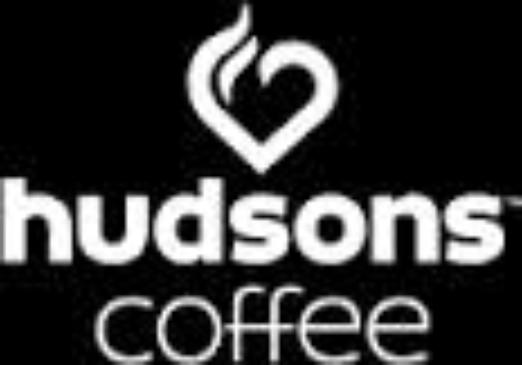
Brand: Hudsons Coffee-1
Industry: Food